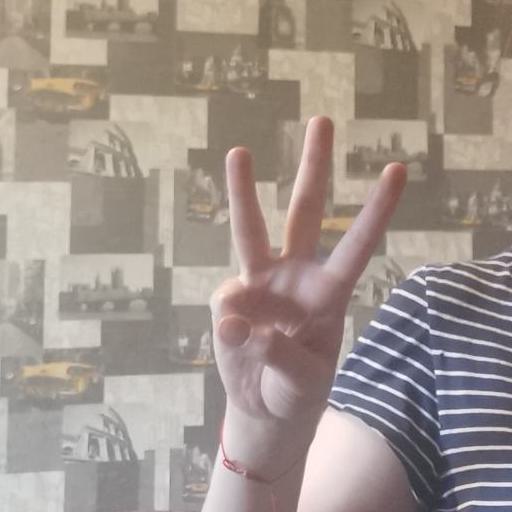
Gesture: three